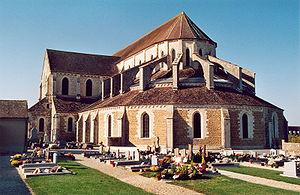
L'abbaye de Pontigny est un ancien monastère de l'ordre cistercien. Fondée en 1114, au nord de la Bourgogne, aujourd'hui dans la commune de Pontigny, dans le département de l'Yonne, elle est la deuxième des quatre premières filles de Cîteaux.